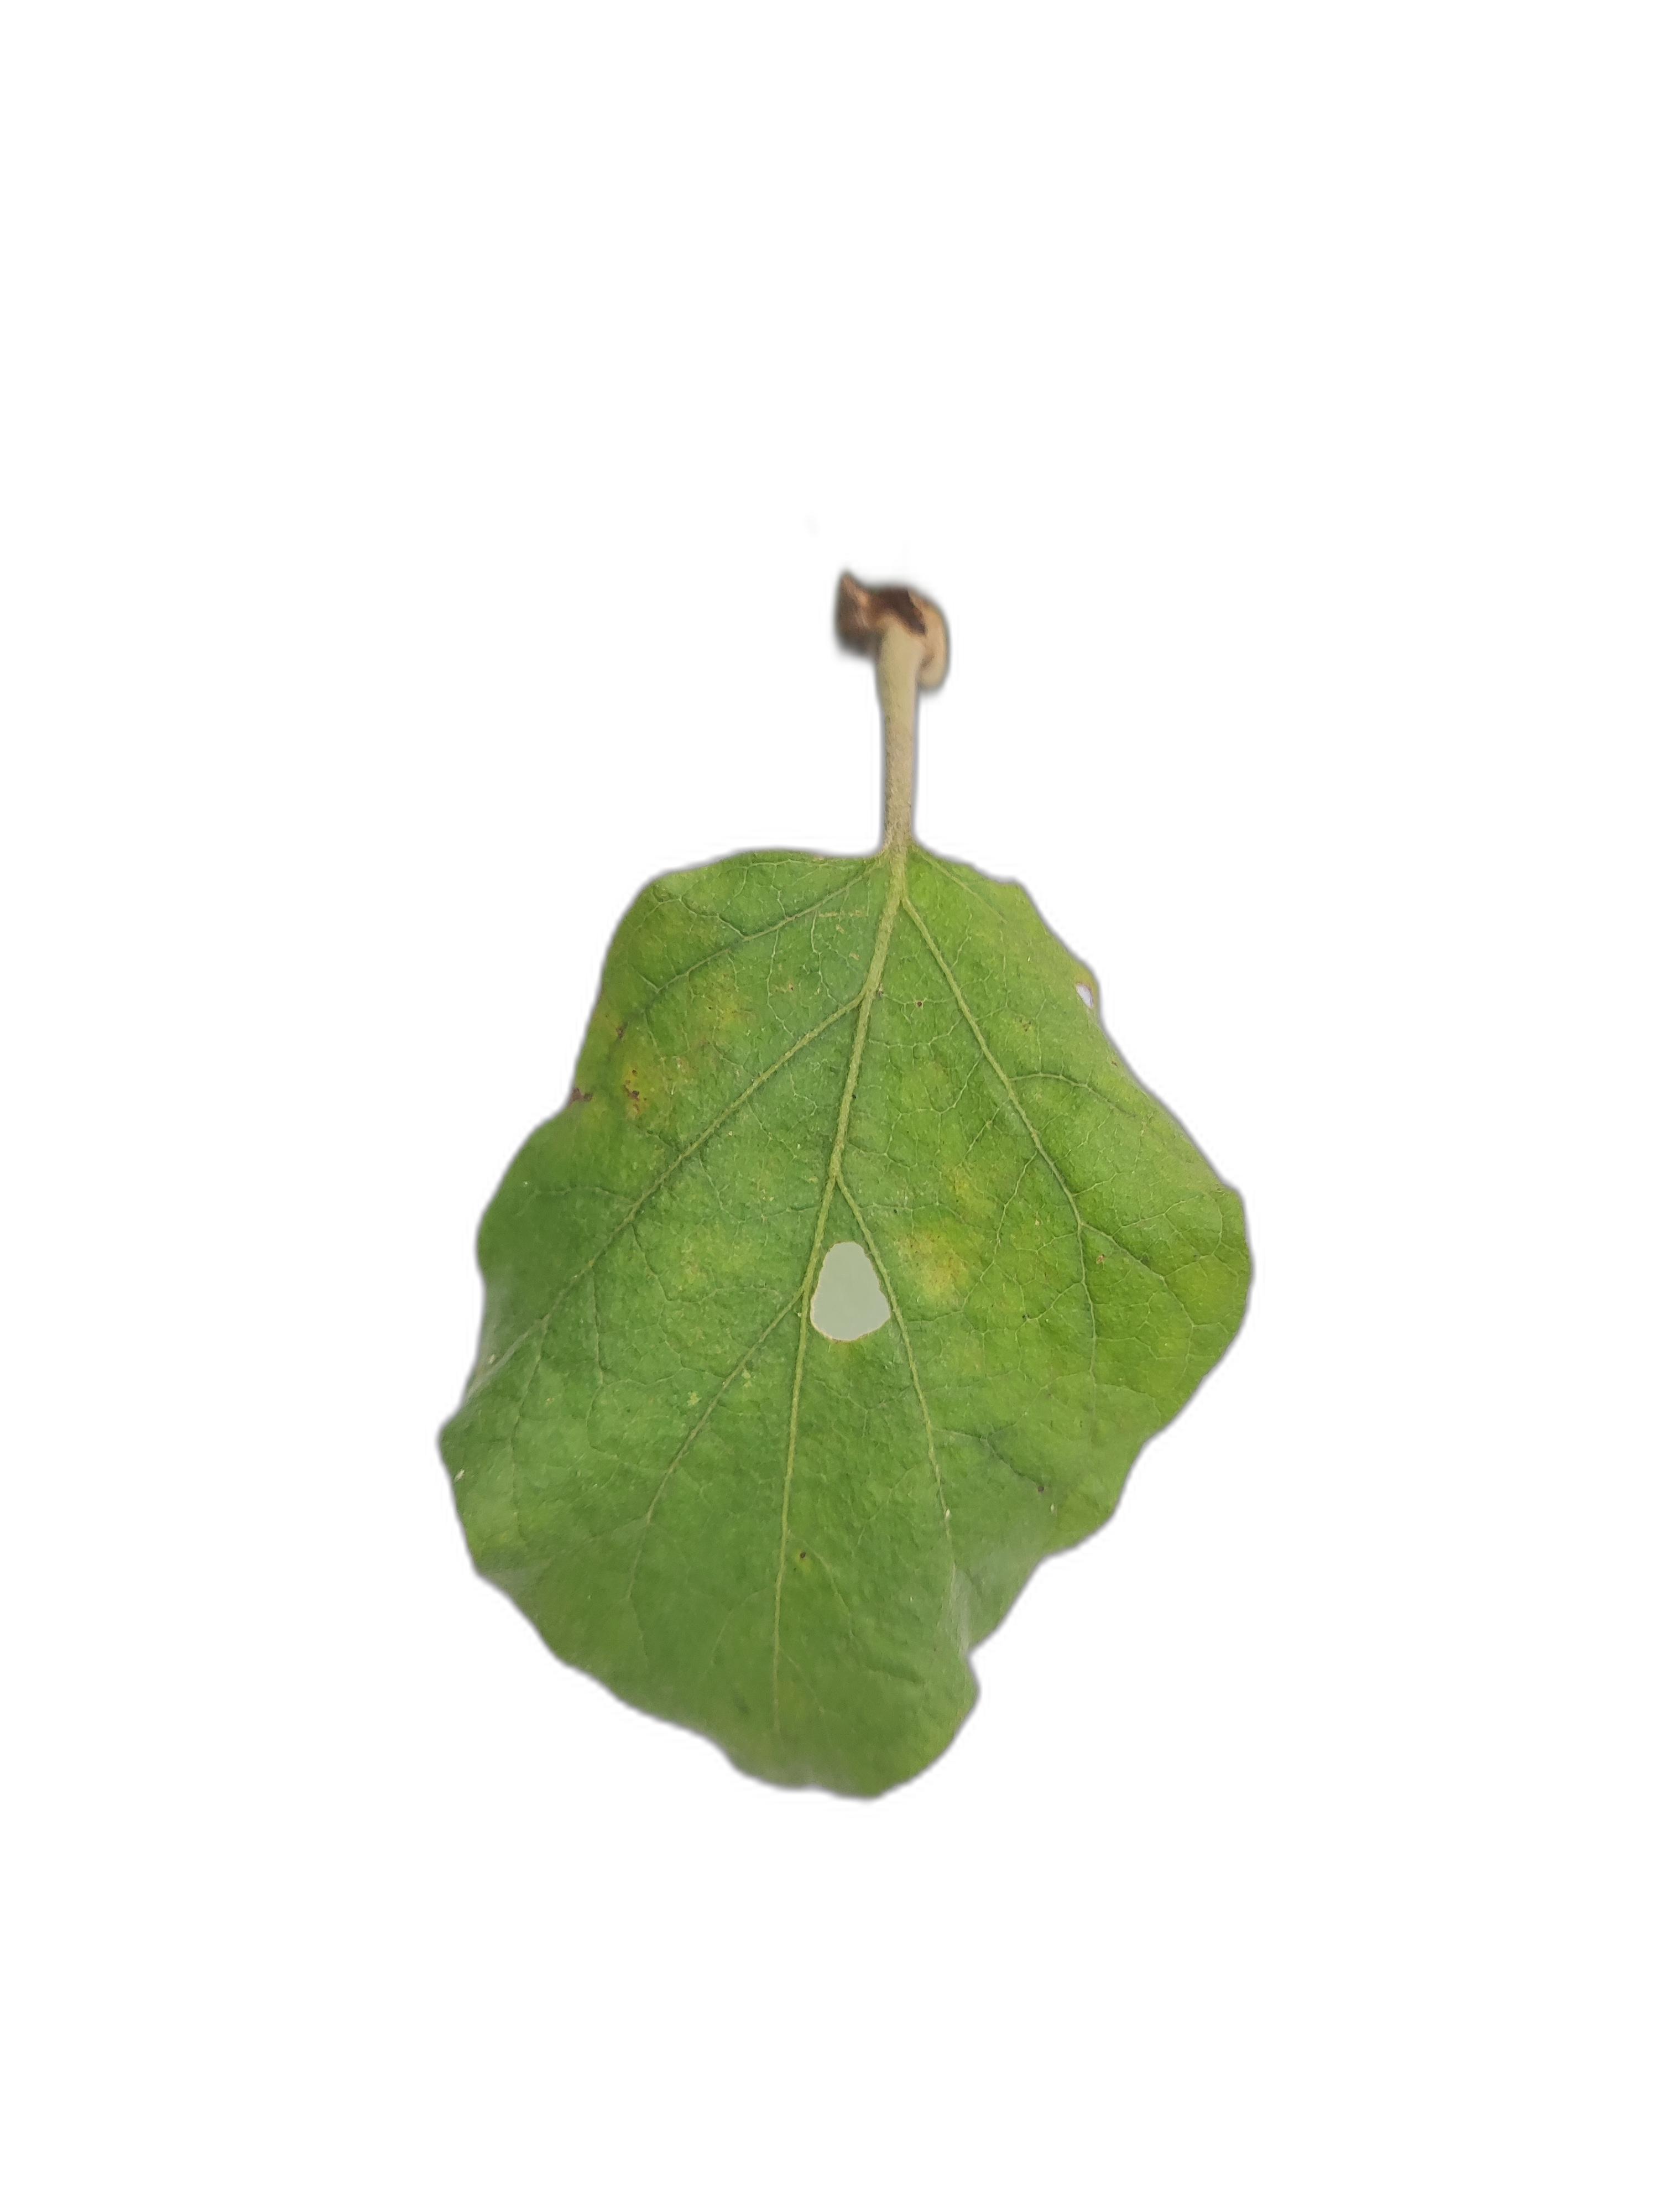
Label: Healthy Leaf